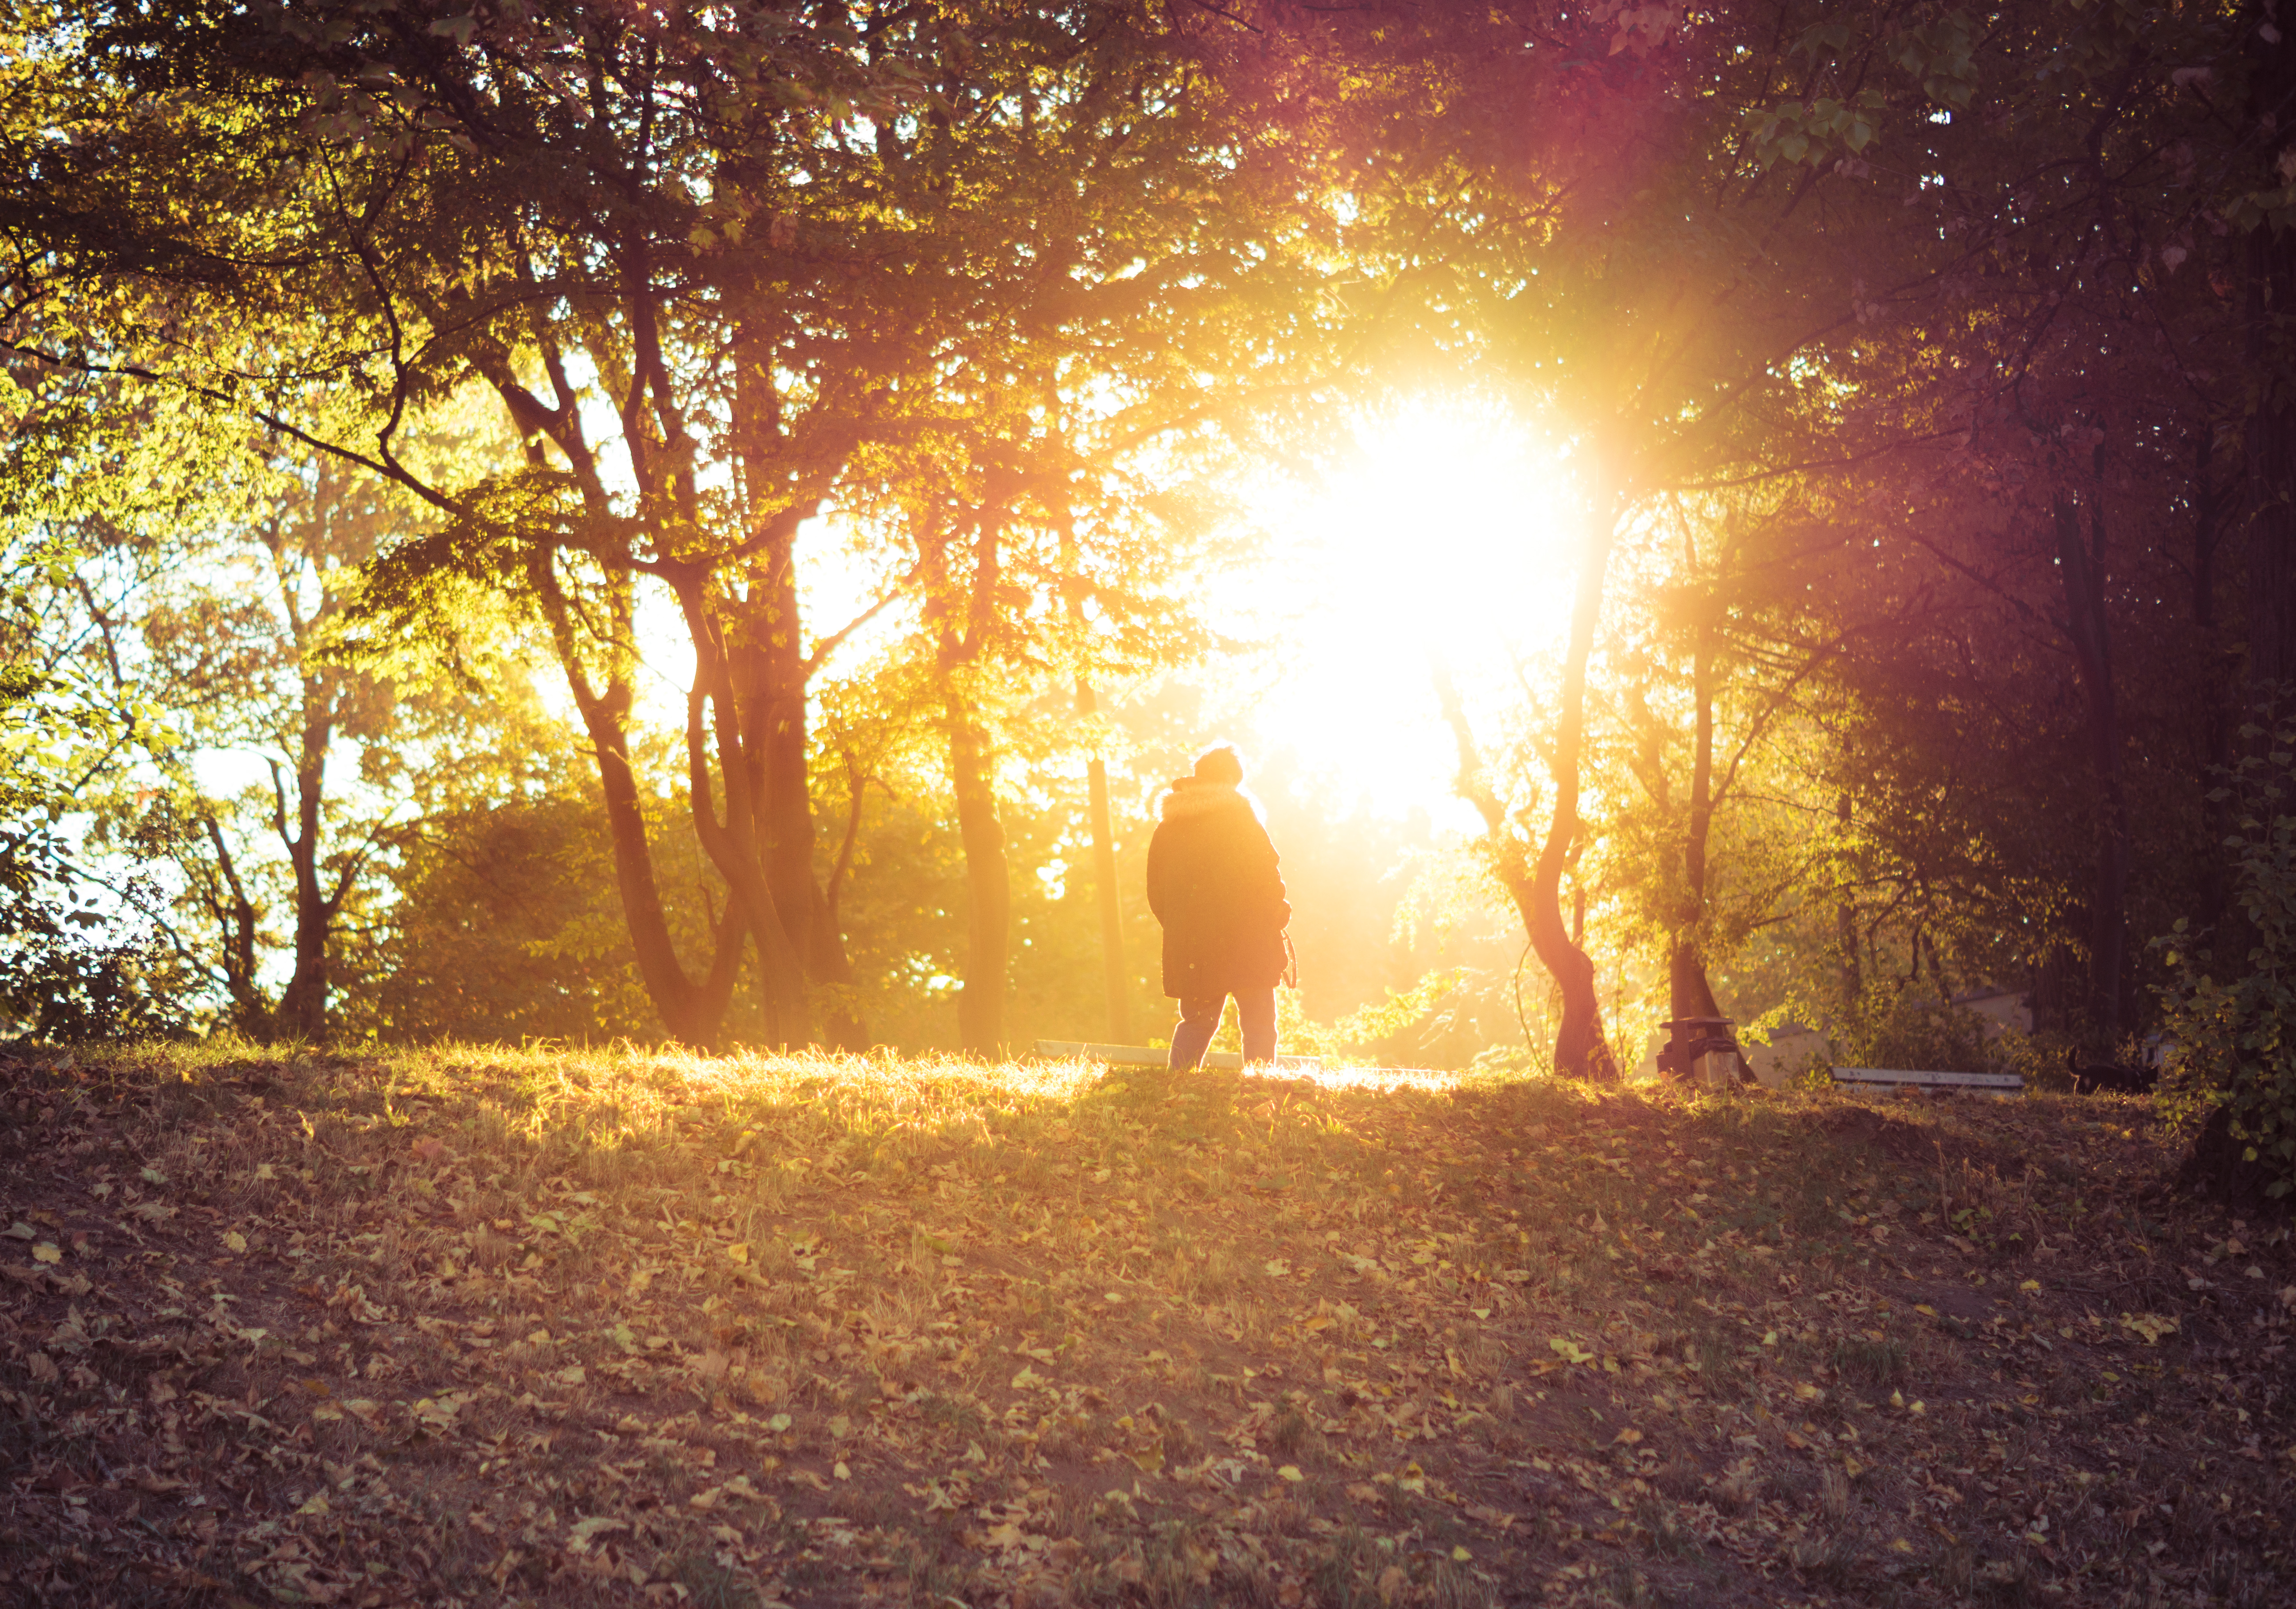
tree, forest, light, sun, sunset, warm, sunlight, morning, love, evening, autumn, peace, fire, season, trees, candid, meditation, breath, beauty, germany, bavaria, shiny, streetscene, dreamy, breathing, harmony, warmth, wildfire, inner, sonystreetphotographer, n rnberg, atmospheric phenomenon